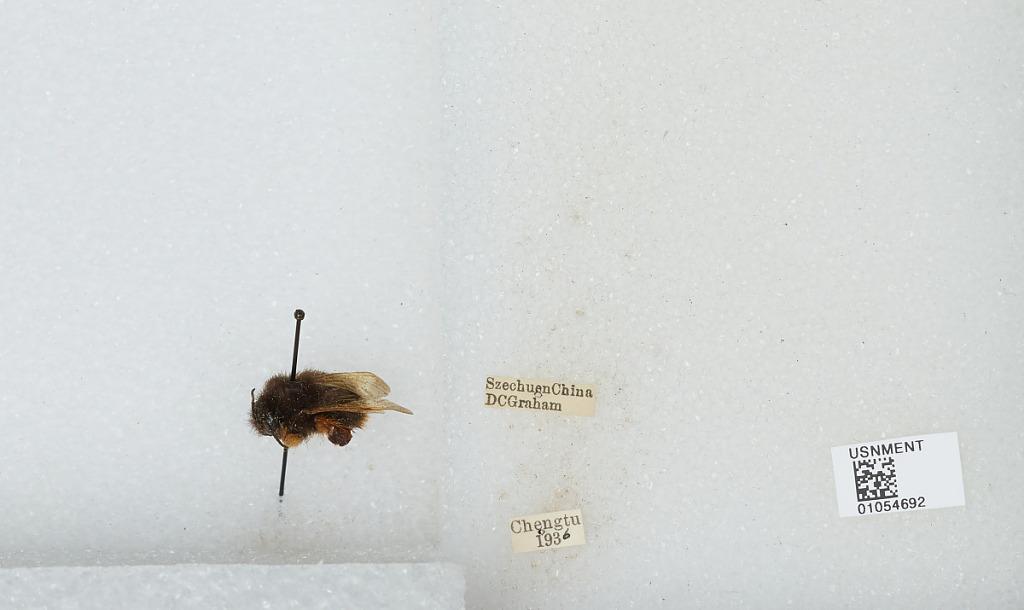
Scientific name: Bombus sp.
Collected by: D. Graham
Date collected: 1936--
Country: China
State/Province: Sichuan
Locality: Chengdu
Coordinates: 30.6586, 104.065